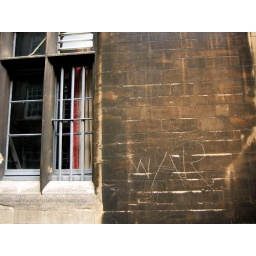
some random wall down a cobbled street in oxford